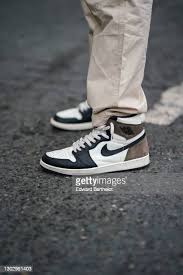
Label: Sneaker